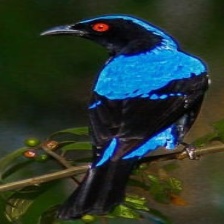
Species: FAIRY BLUEBIRD
Scientific name: IRENA